Carly Chaikin

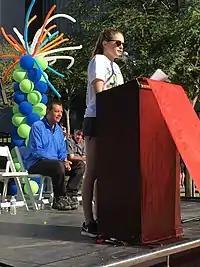
Chaikin, emceeing the 2016 NAMIWalks Los Angeles, and introducing Secretary of State Alex Padilla

During the five years Chaikin was involved with "Mr. Robot", she also appeared in three independent films, the 2015 thriller "Bad Blood", the 2017 comedy "People You May Know", and the 2018 rom-com "Social Animals," as well as filmed the currently unreleased film "Last Moment of Clarity". In 2015, Chaikin guest-starred on Marc Maron's TV show, "Maron", as Tina, a college teaching assistant whom Marc's friend (played by Adam Goldberg) has slept with. In 2019, she was featured in the New Years episode of Hulu's horror anthology "Into the Dark". Additionally, Chaikin has been a guest judge on Project Runway two times; in season 15 (2016) and season 16 (2017).